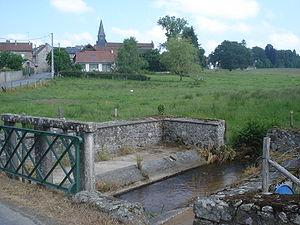
Marsac est une commune française située dans le département de la Creuse en région Nouvelle-Aquitaine.
Le canton de Bénévent-l'Abbaye est une ancienne division administrative française située dans le département de la Creuse et la région Limousin.